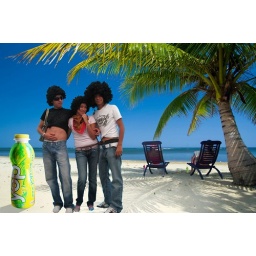
Relaxing under a palm tree on remote beach